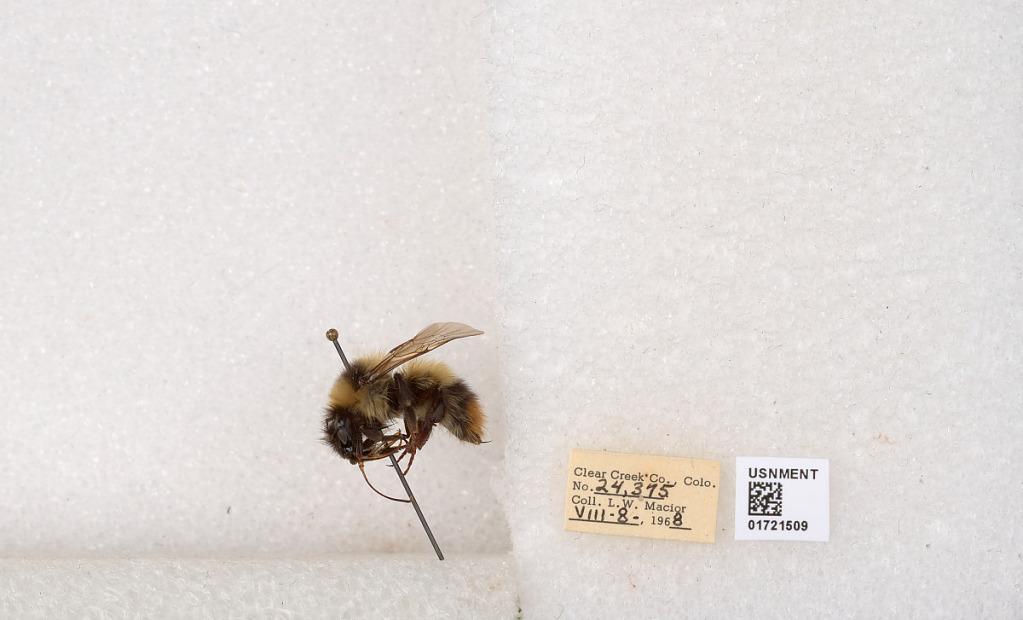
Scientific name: Bombus kirbyellus
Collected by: L. Macior
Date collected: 1968-8-8
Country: United States
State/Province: Colorado
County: Clear Creek
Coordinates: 39.6891, -105.644